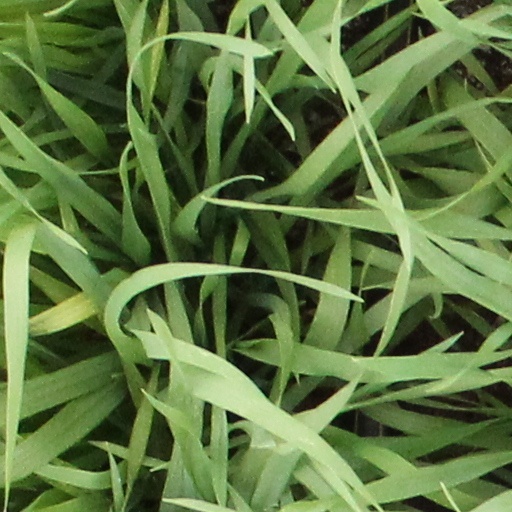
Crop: wheat